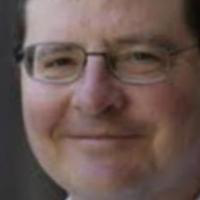
Age group: age 41-55